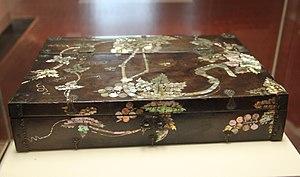
Boite à documents laquée et incrustée de nacre. Période Joseon, 18e siècle. H. 7,6 cm. Musée national de Corée.
L'art coréen recouvre l'ensemble des arts pratiqués sur le territoire de la Corée depuis la Préhistoire, et à l'époque contemporaine cela concerne aussi l'importante diaspora coréenne, résidant plus ou moins temporairement hors de Corée.